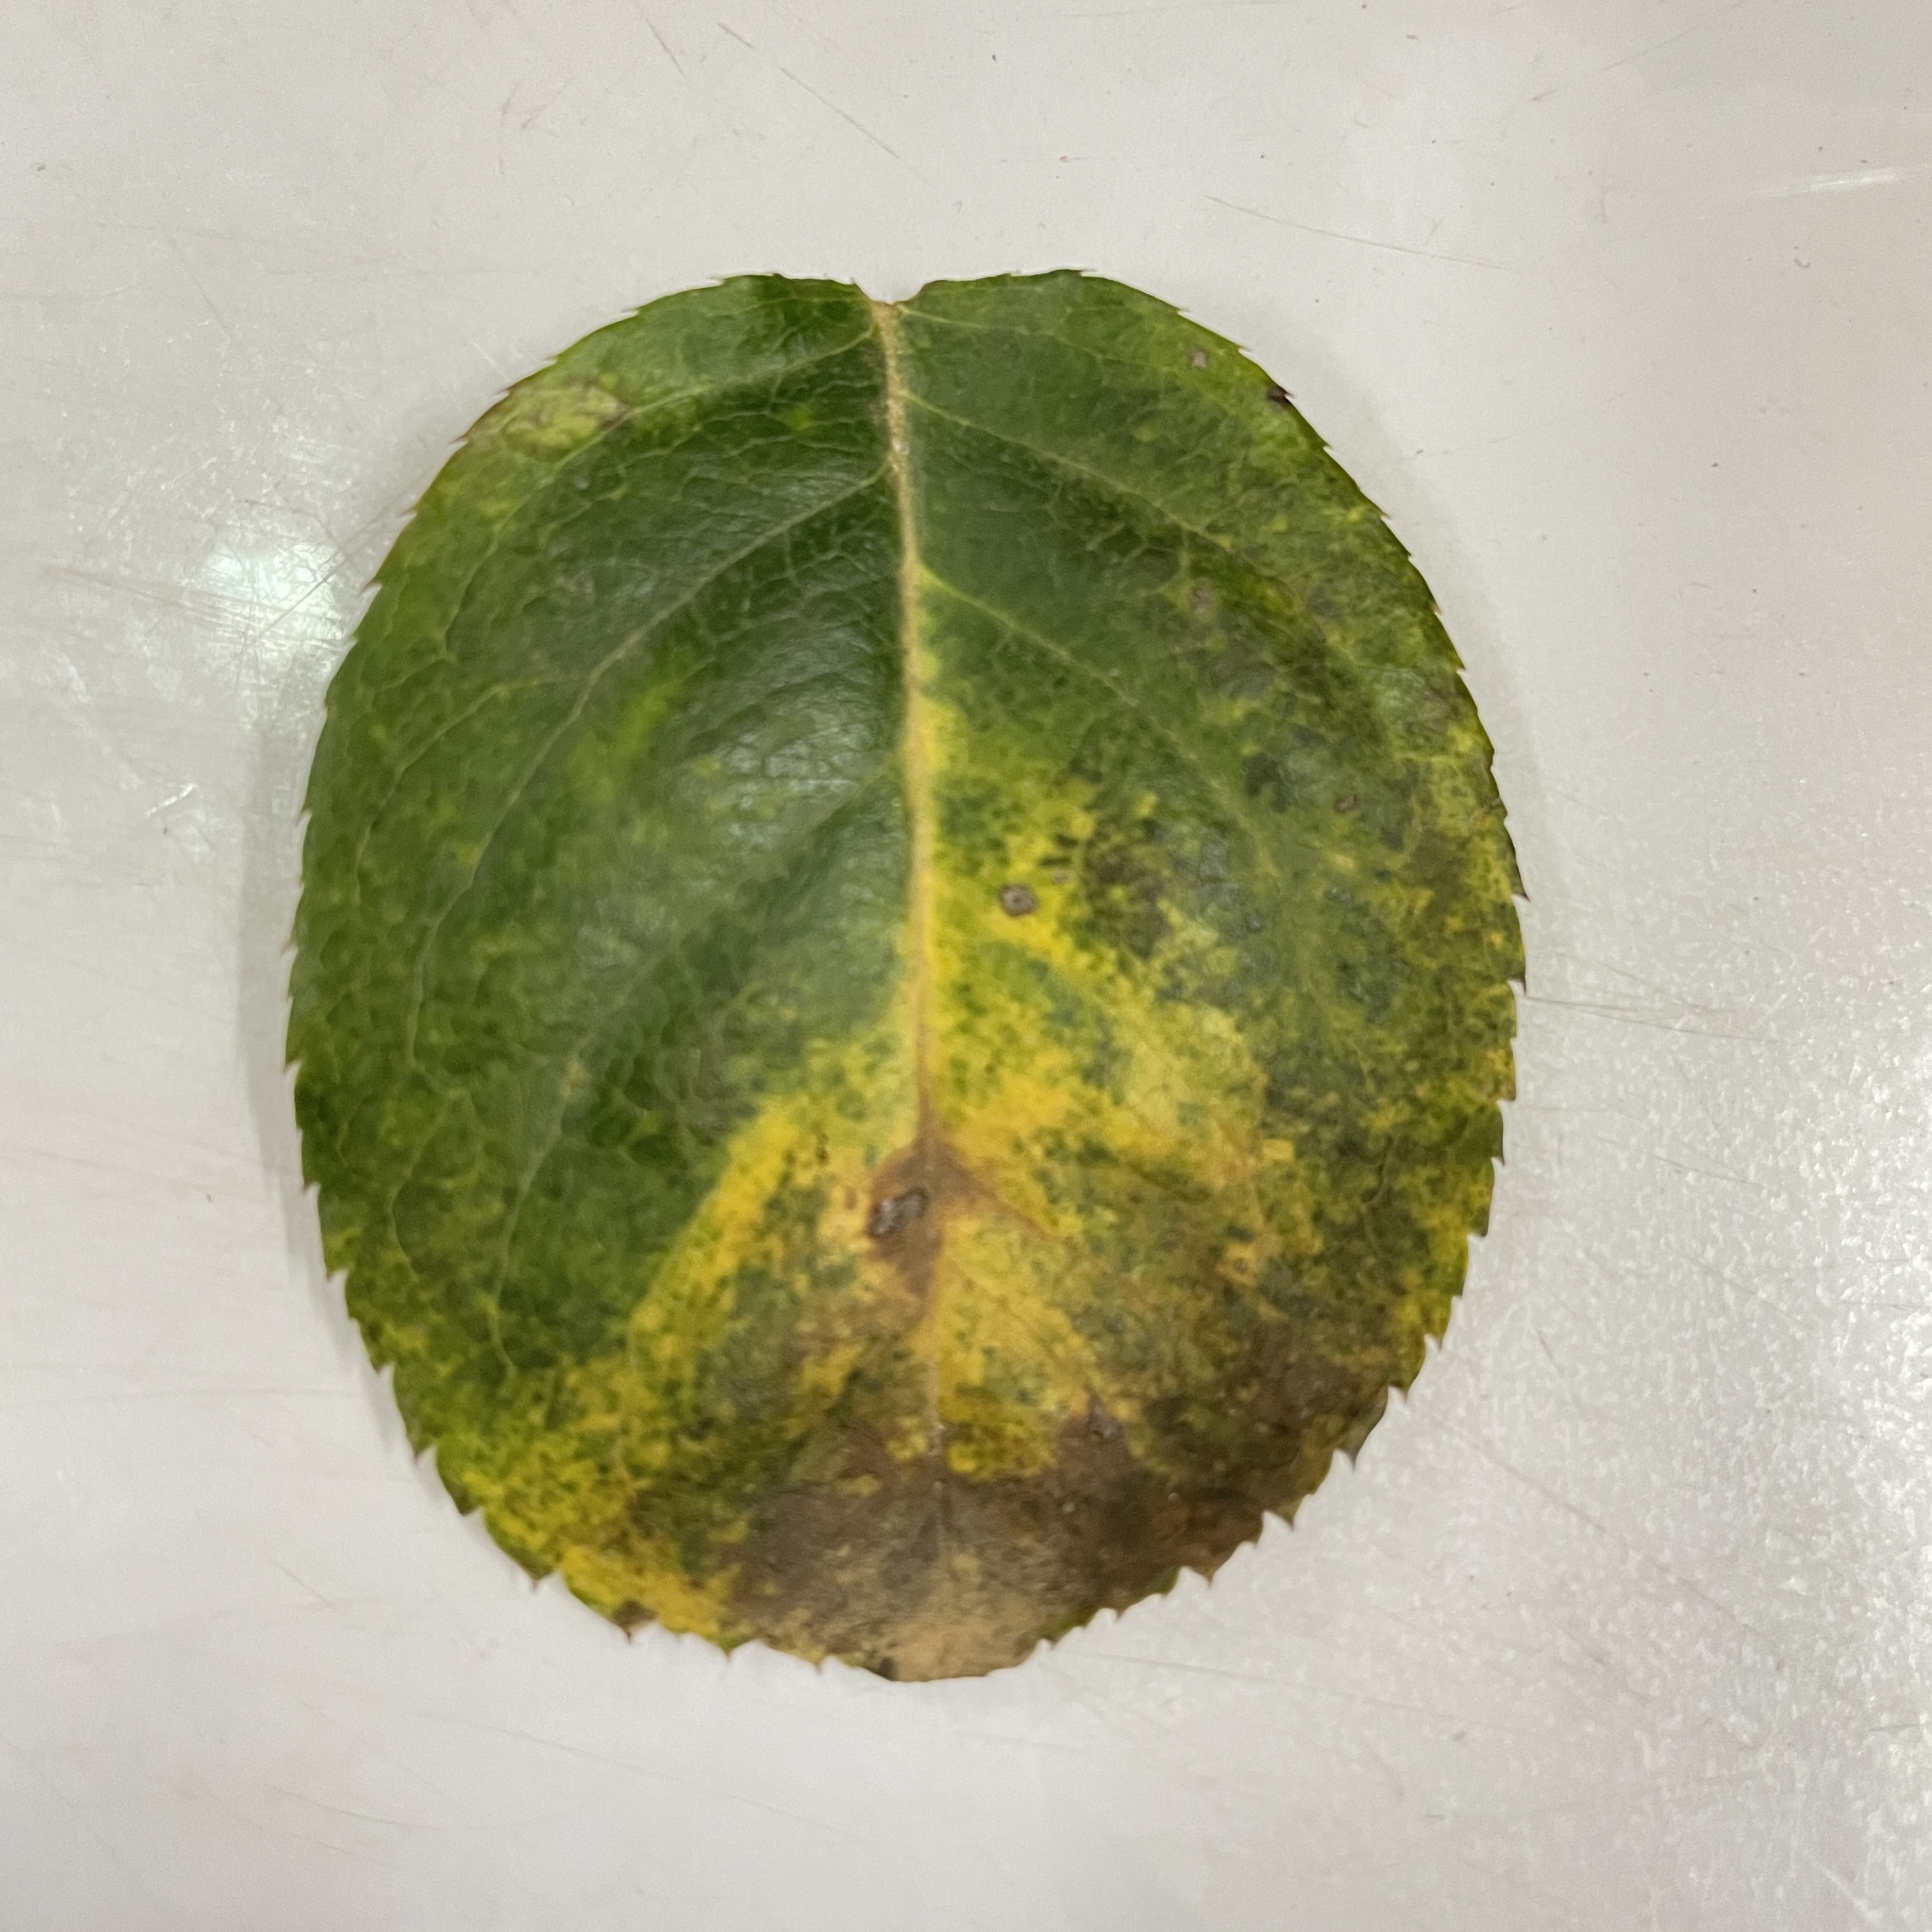
Label: Black Spot